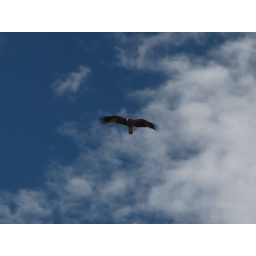
I think it was the same bird all the time, circling over the beach and looking for food...